St Francis of Assisi Church, Stratford

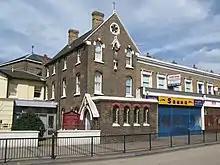
Friary with the church behind it

In 1770, a mission was started in Stratford, London to serve the local Catholic community. The first surviving baptism records start in 1773. In 1788, Mass was being said by a Fr Thomas Wright in a rented house in Plaistow. In 1791, he registered a rented house in West Ham Lane as a place of worship. In 1799, he was succeeded by John Jones, John Singleton in 1801 and then Joseph Porter in 1802, who set about building the local Catholic school but ran away in 1810 when the school was in debt. In 1810, a French priest, J. F. Chevrollais took over the mission. In 1813, a school and St Patrick and St Vincent de Paul Church were built on the High Street.